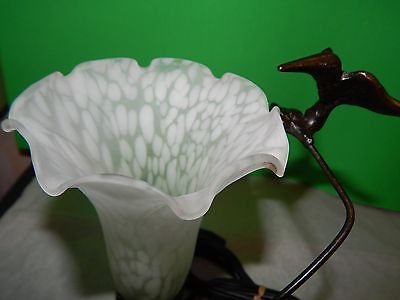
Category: lamp